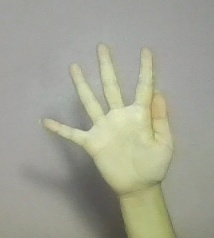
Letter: sheen